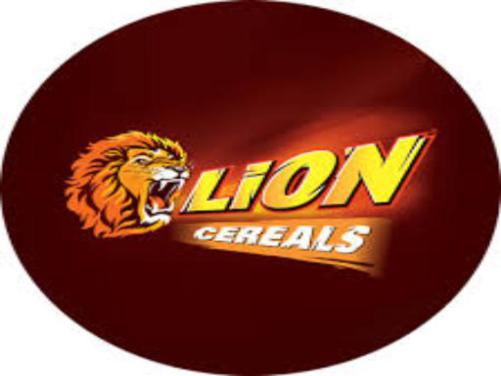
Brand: lion cereal
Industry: Food